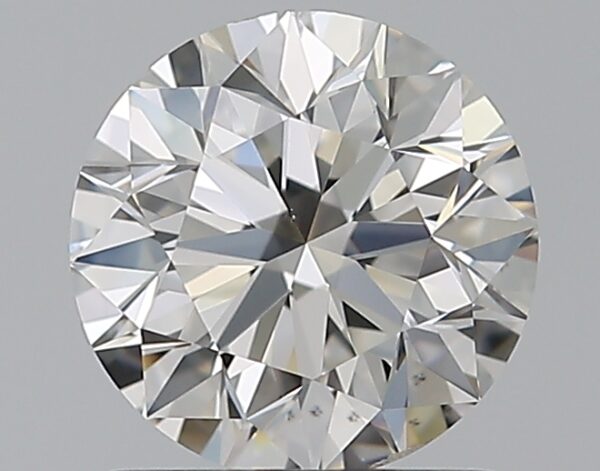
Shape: round
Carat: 1
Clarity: VS2
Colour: F
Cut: EX
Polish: EX
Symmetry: EX
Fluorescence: N
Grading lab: GIA
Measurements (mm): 6.3 x 6.34 x 4.02